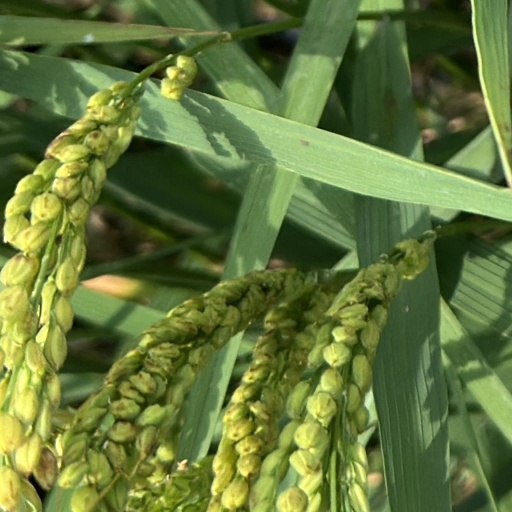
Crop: rice